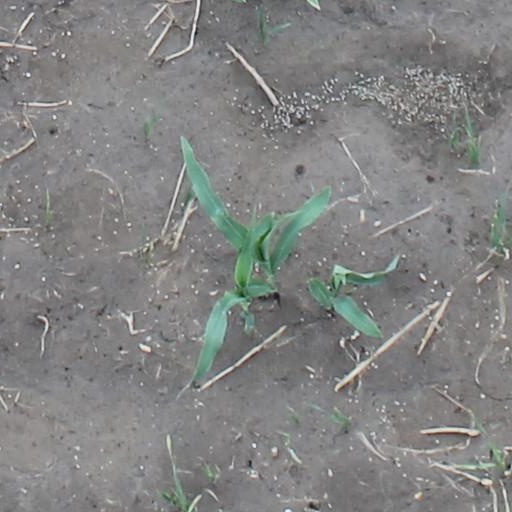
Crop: maize; corn